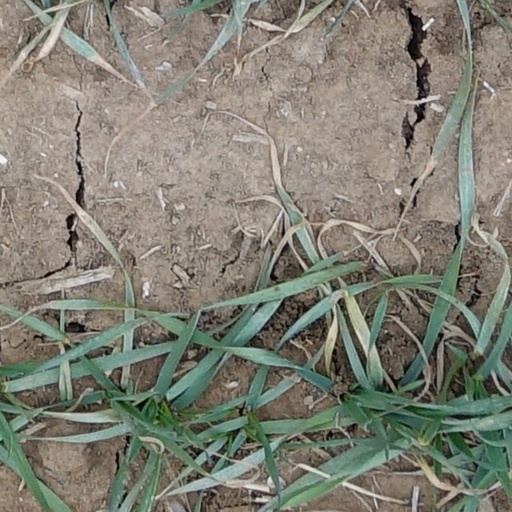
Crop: wheat